Neroli

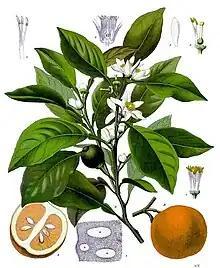
Bitter orange foliage, blossoms and fruit

Neroli oil is an essential oil produced from the blossom of the bitter orange tree ("Citrus aurantium subsp. amara" or "Bigaradia"). Its scent is sweet, honeyed and somewhat metallic with green and spicy facets. Orange blossom is also extracted from the same blossom and both extracts are extensively used in perfumery. Orange blossom can be described as smelling sweeter, warmer and more floral than neroli. The difference between how neroli and orange blossom smell and why they are referred to with different names, is a result of the process of extraction that is used to obtain the oil from the blooms. Neroli is extracted by steam distillation and orange blossom is extracted via a process of enfleurage (rarely used nowadays due to prohibitive costs) or solvent extraction.